Dasvidaniya

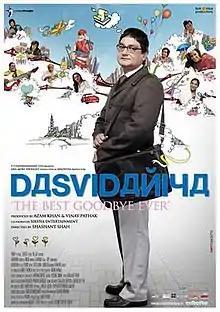
Poster

Dasvidaniya is a 2008 Indian Hindi-language comedy drama film directed by Shashant Shah and written by Arshad Syed. The film stars Vinay Pathak alongside Neha Dhupia, Rajat Kapoor, and Sarita Joshi. It was released on 7 November 2008. Inspired by the Hollywood film "The Bucket List" (2007), it follows a man who creates a list of ten things to do before his death. The title is a pun on this concept and is derived from the Russian phrase "до свидания" ("do svidaniya"), meaning "goodbye." The film was released on 7 November 2008.